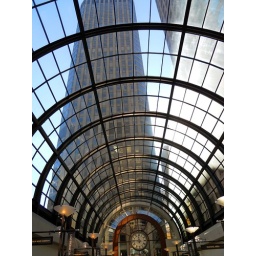
glass roof in a glass mall